South Coast (Massachusetts)

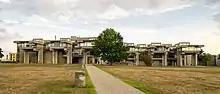
UMass Dartmouth is known for its brutalist campus structures

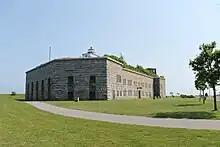
Fort Rodman is a part of the Fort Taber District in New Bedford

The major highways through the area are Interstate 195 (from Providence to Wareham, Massachusetts) and U.S. Route 6, which is the older route connecting Providence to Cape Cod. Highway access to Boston is provided by Route 24 and Route 79, both of which end in Fall River, and Route 140 which connects New Bedford to Route 24 in Taunton. On February 27, 2023, MassDOT initiated a project to demolish the southern end of Route 79 in order to facilitate the restoration of Fall River's waterfront. Public bus service is provided by the Southeastern Regional Transit Authority, the Greater Attleboro Taunton Regional Transit Authority and the Rhode Island Public Transit Authority.